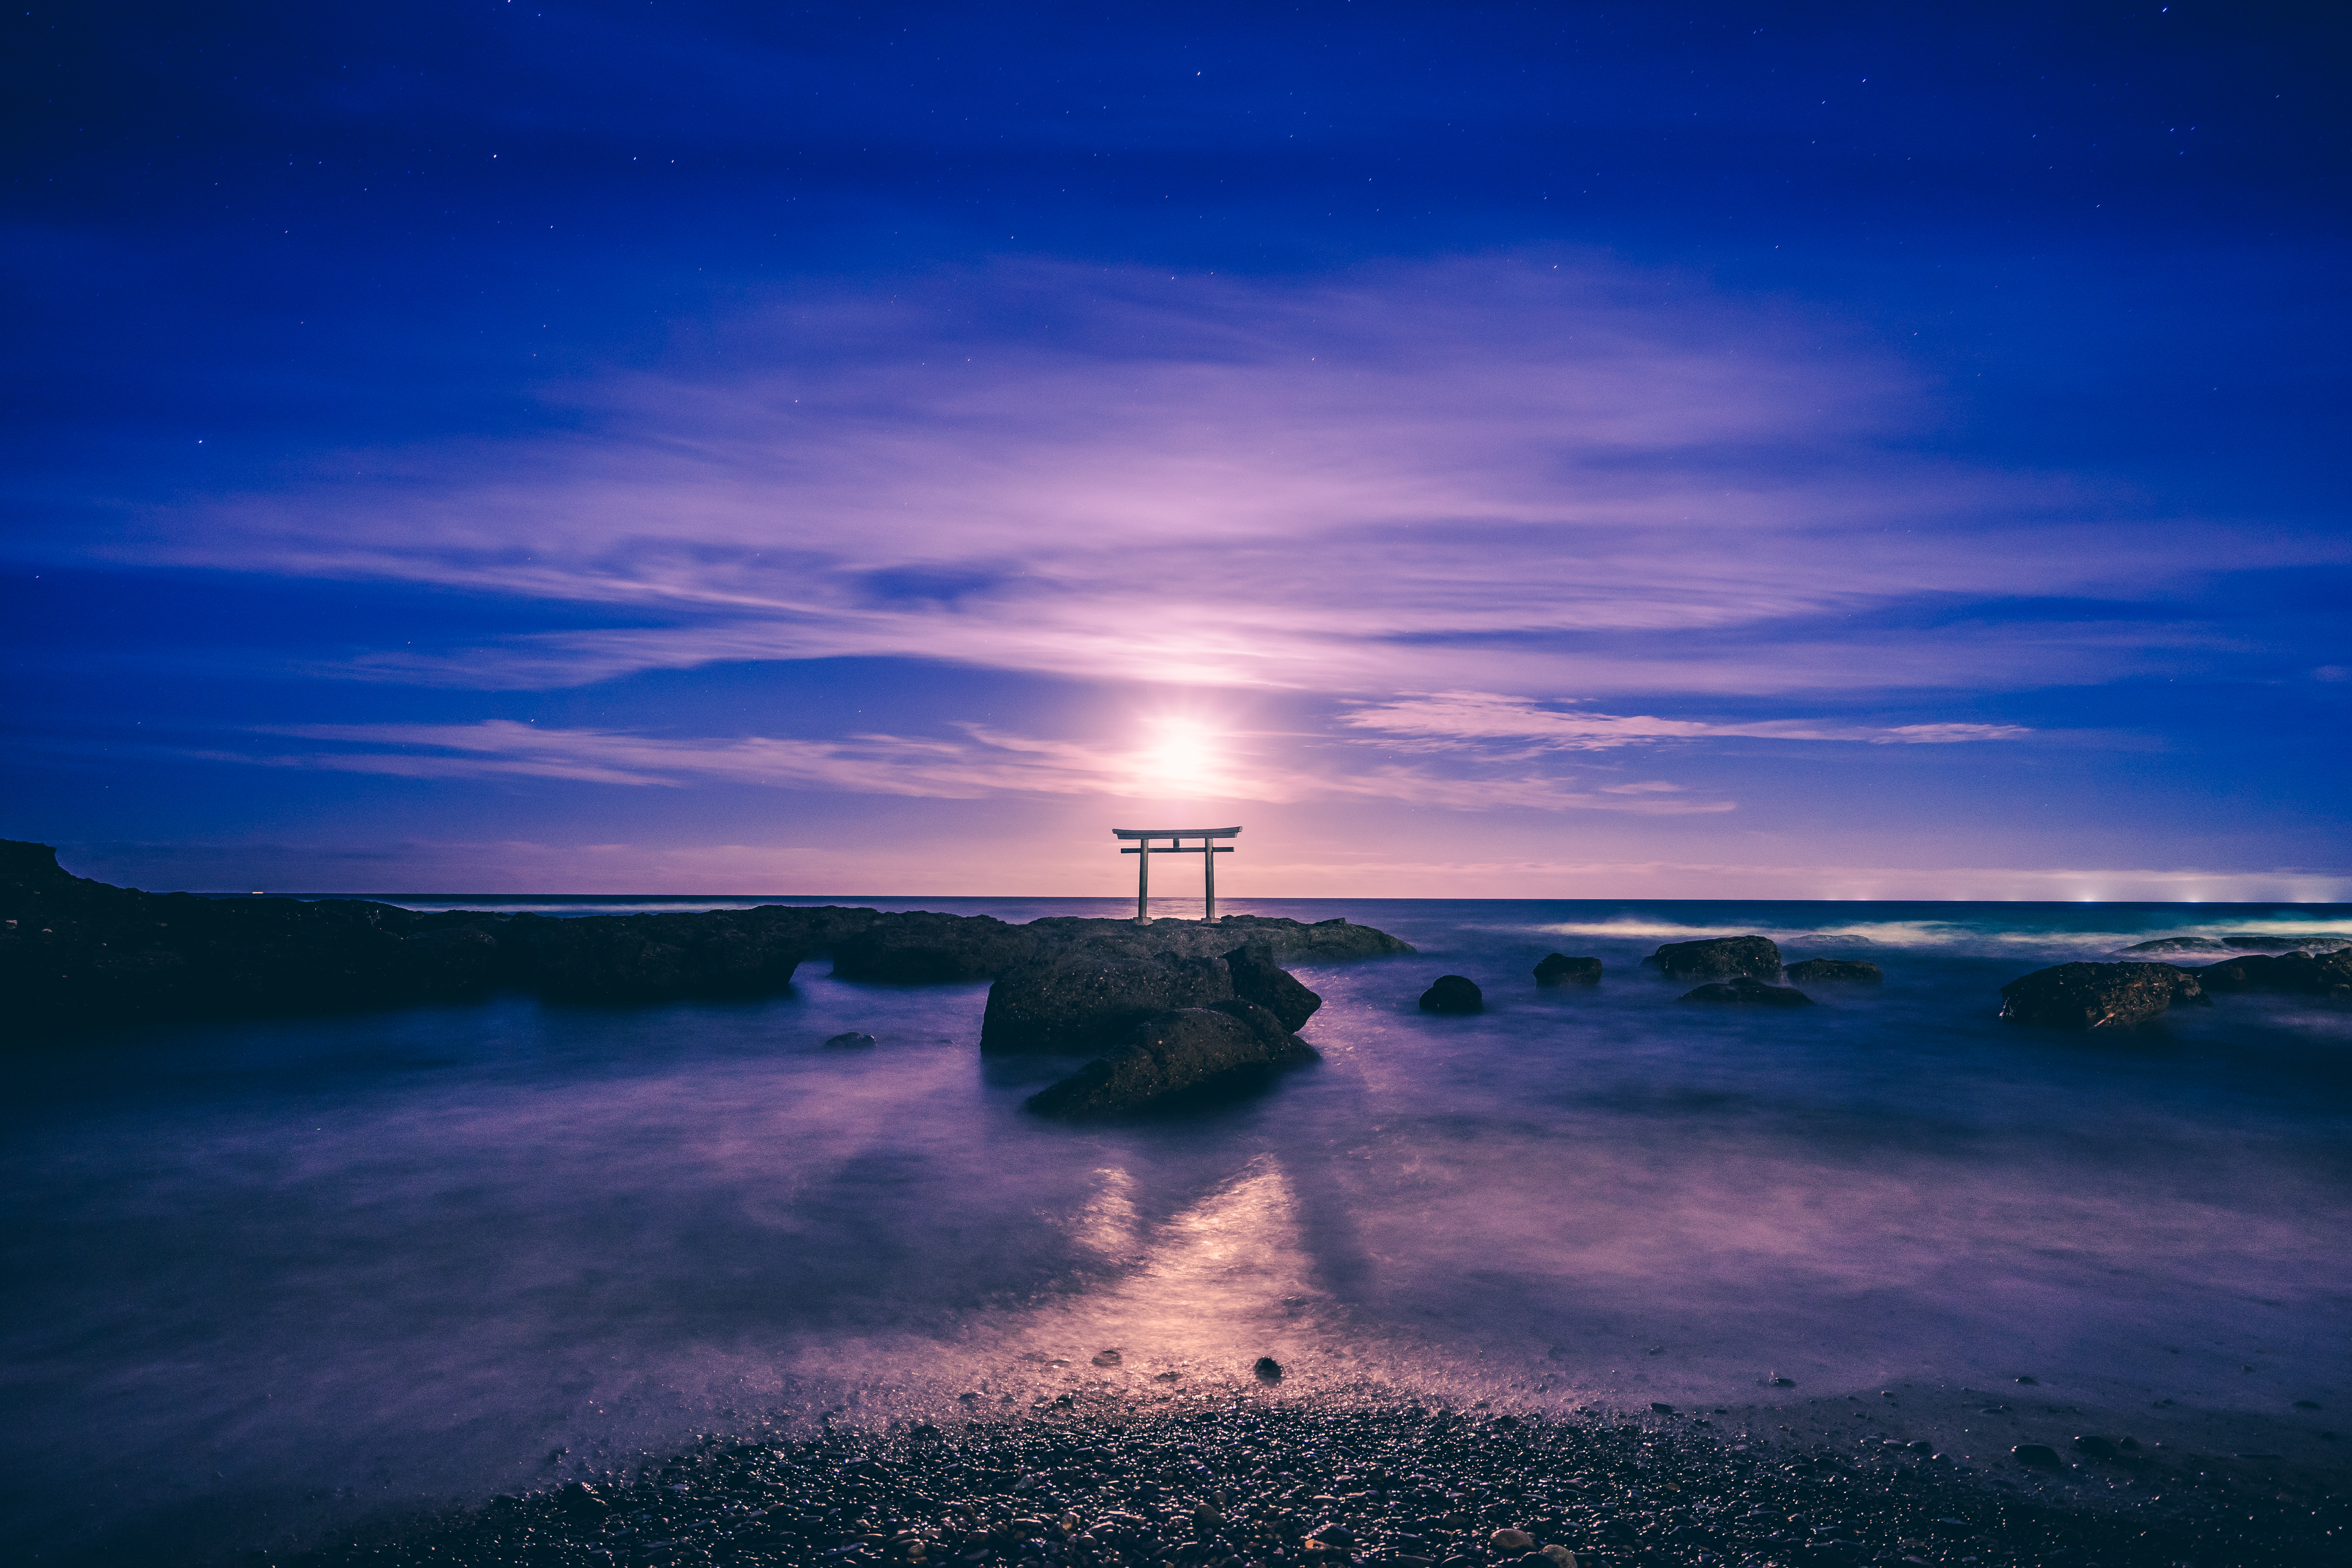
sea, coast, ocean, horizon, light, cloud, sky, sun, sunrise, sunset, night, sunlight, morning, wave, dawn, atmosphere, dusk, evening, reflection, tower, darkness, moonlight, torii, moonrise, ilce7m2, fe1635mmf4zaoss, oarai, oaraikaigan, afterglow, risingmoon, atmospheric phenomenon